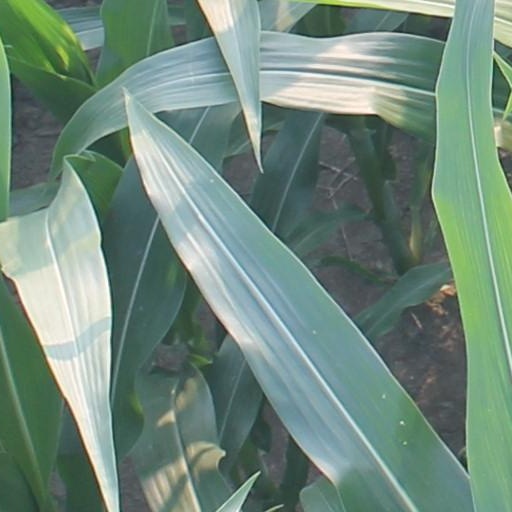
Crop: maize; corn